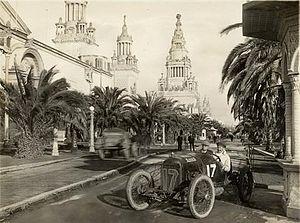
Edward Vernon « Eddie » Rickenbacker est un as de l'aviation américaine de la Première Guerre mondiale. Avec vingt-six victoires, il est le pilote de chasse américain ayant obtenu le plus de victoires durant ce conflit.
La saison de Grands Prix automobiles 1915 comportait quatre épreuves toutes disputées aux États-Unis à cause de la Grande Guerre : le Grand Prix des États-Unis, la Coupe Vanderbilt, les 500 miles d'Indianapolis et l'Elgin National Trophy.